Paul Rougnon

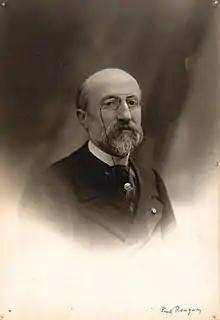
Paul Rougnon, 1895

Paul-Louis Rougnon (24 August 1846 – 11 December 1934) was a French composer, pianist and music educator.